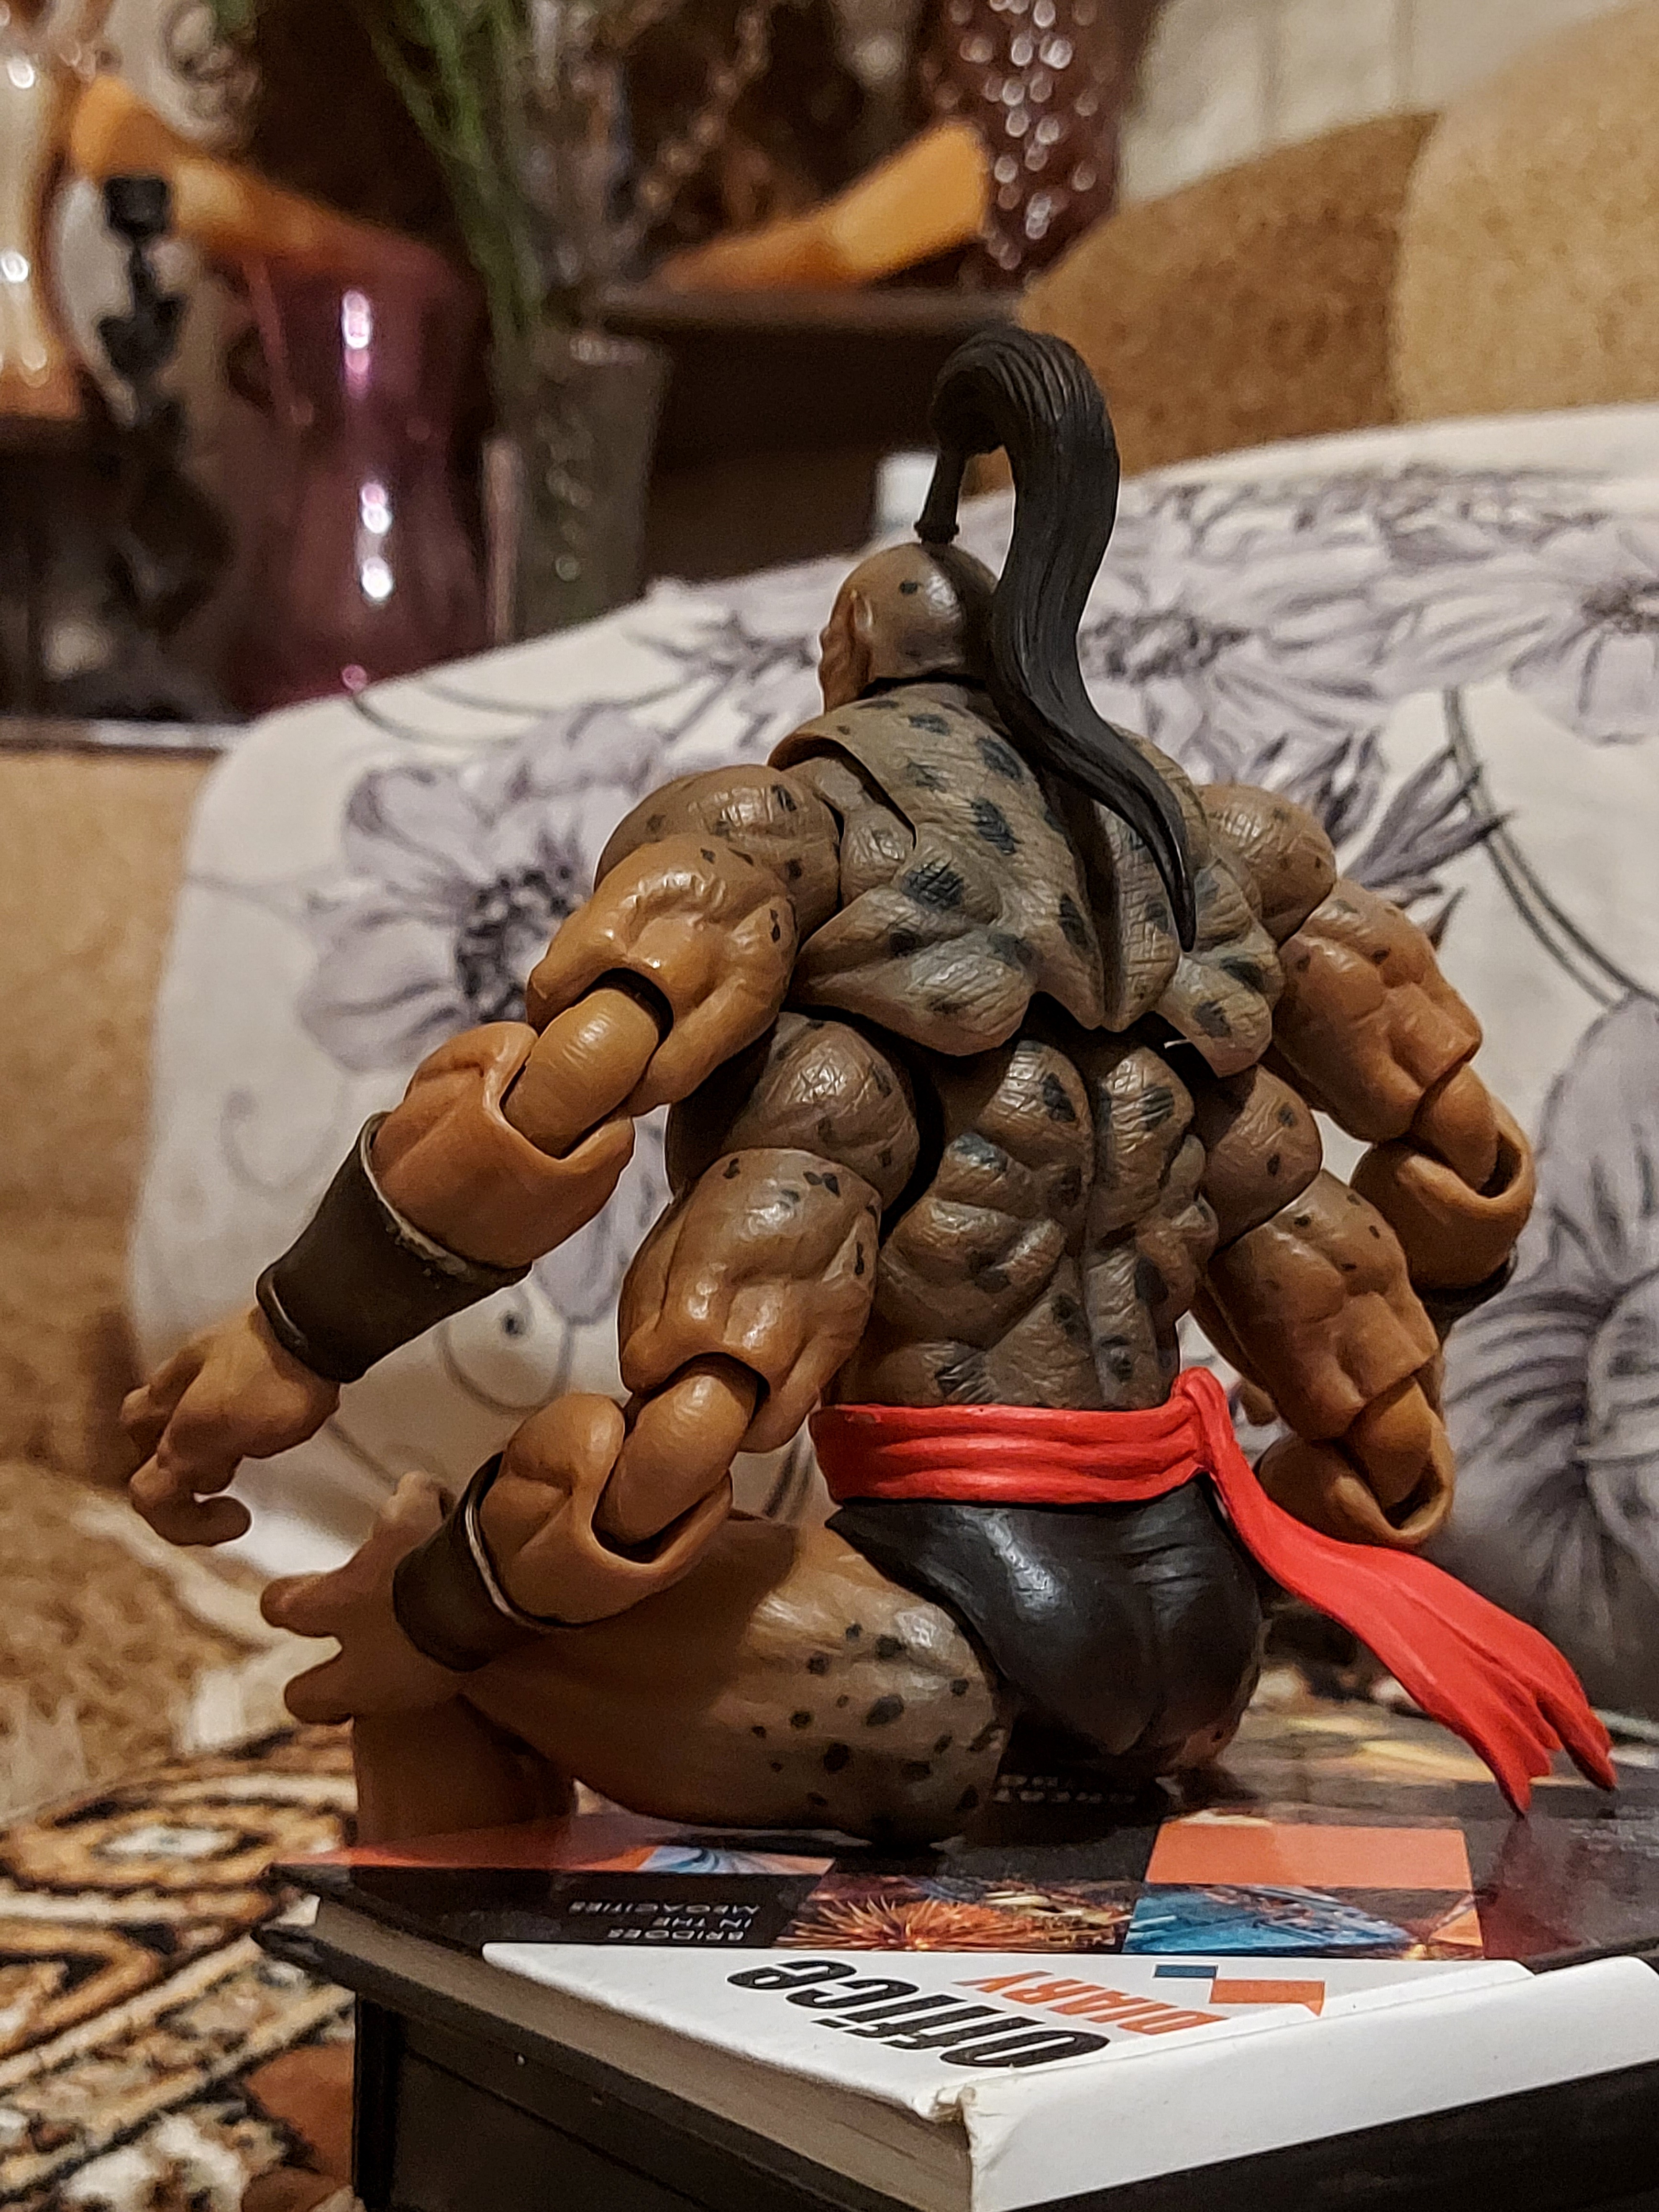
Shokan, storm, collectibles, warrior, fighter, action, figure, wood, art, houseplant, toy, sculpture, metal, action figure, fictional character, human anatomy, figurine, carmine, visual arts, flesh, flooring, carving, animation, fiction, chest, games, collectable, bronze, illustration, artifact, mythology, claw, room, spider man, fashion accessory